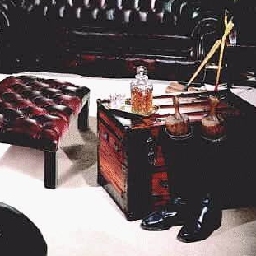
Room type: livingroom